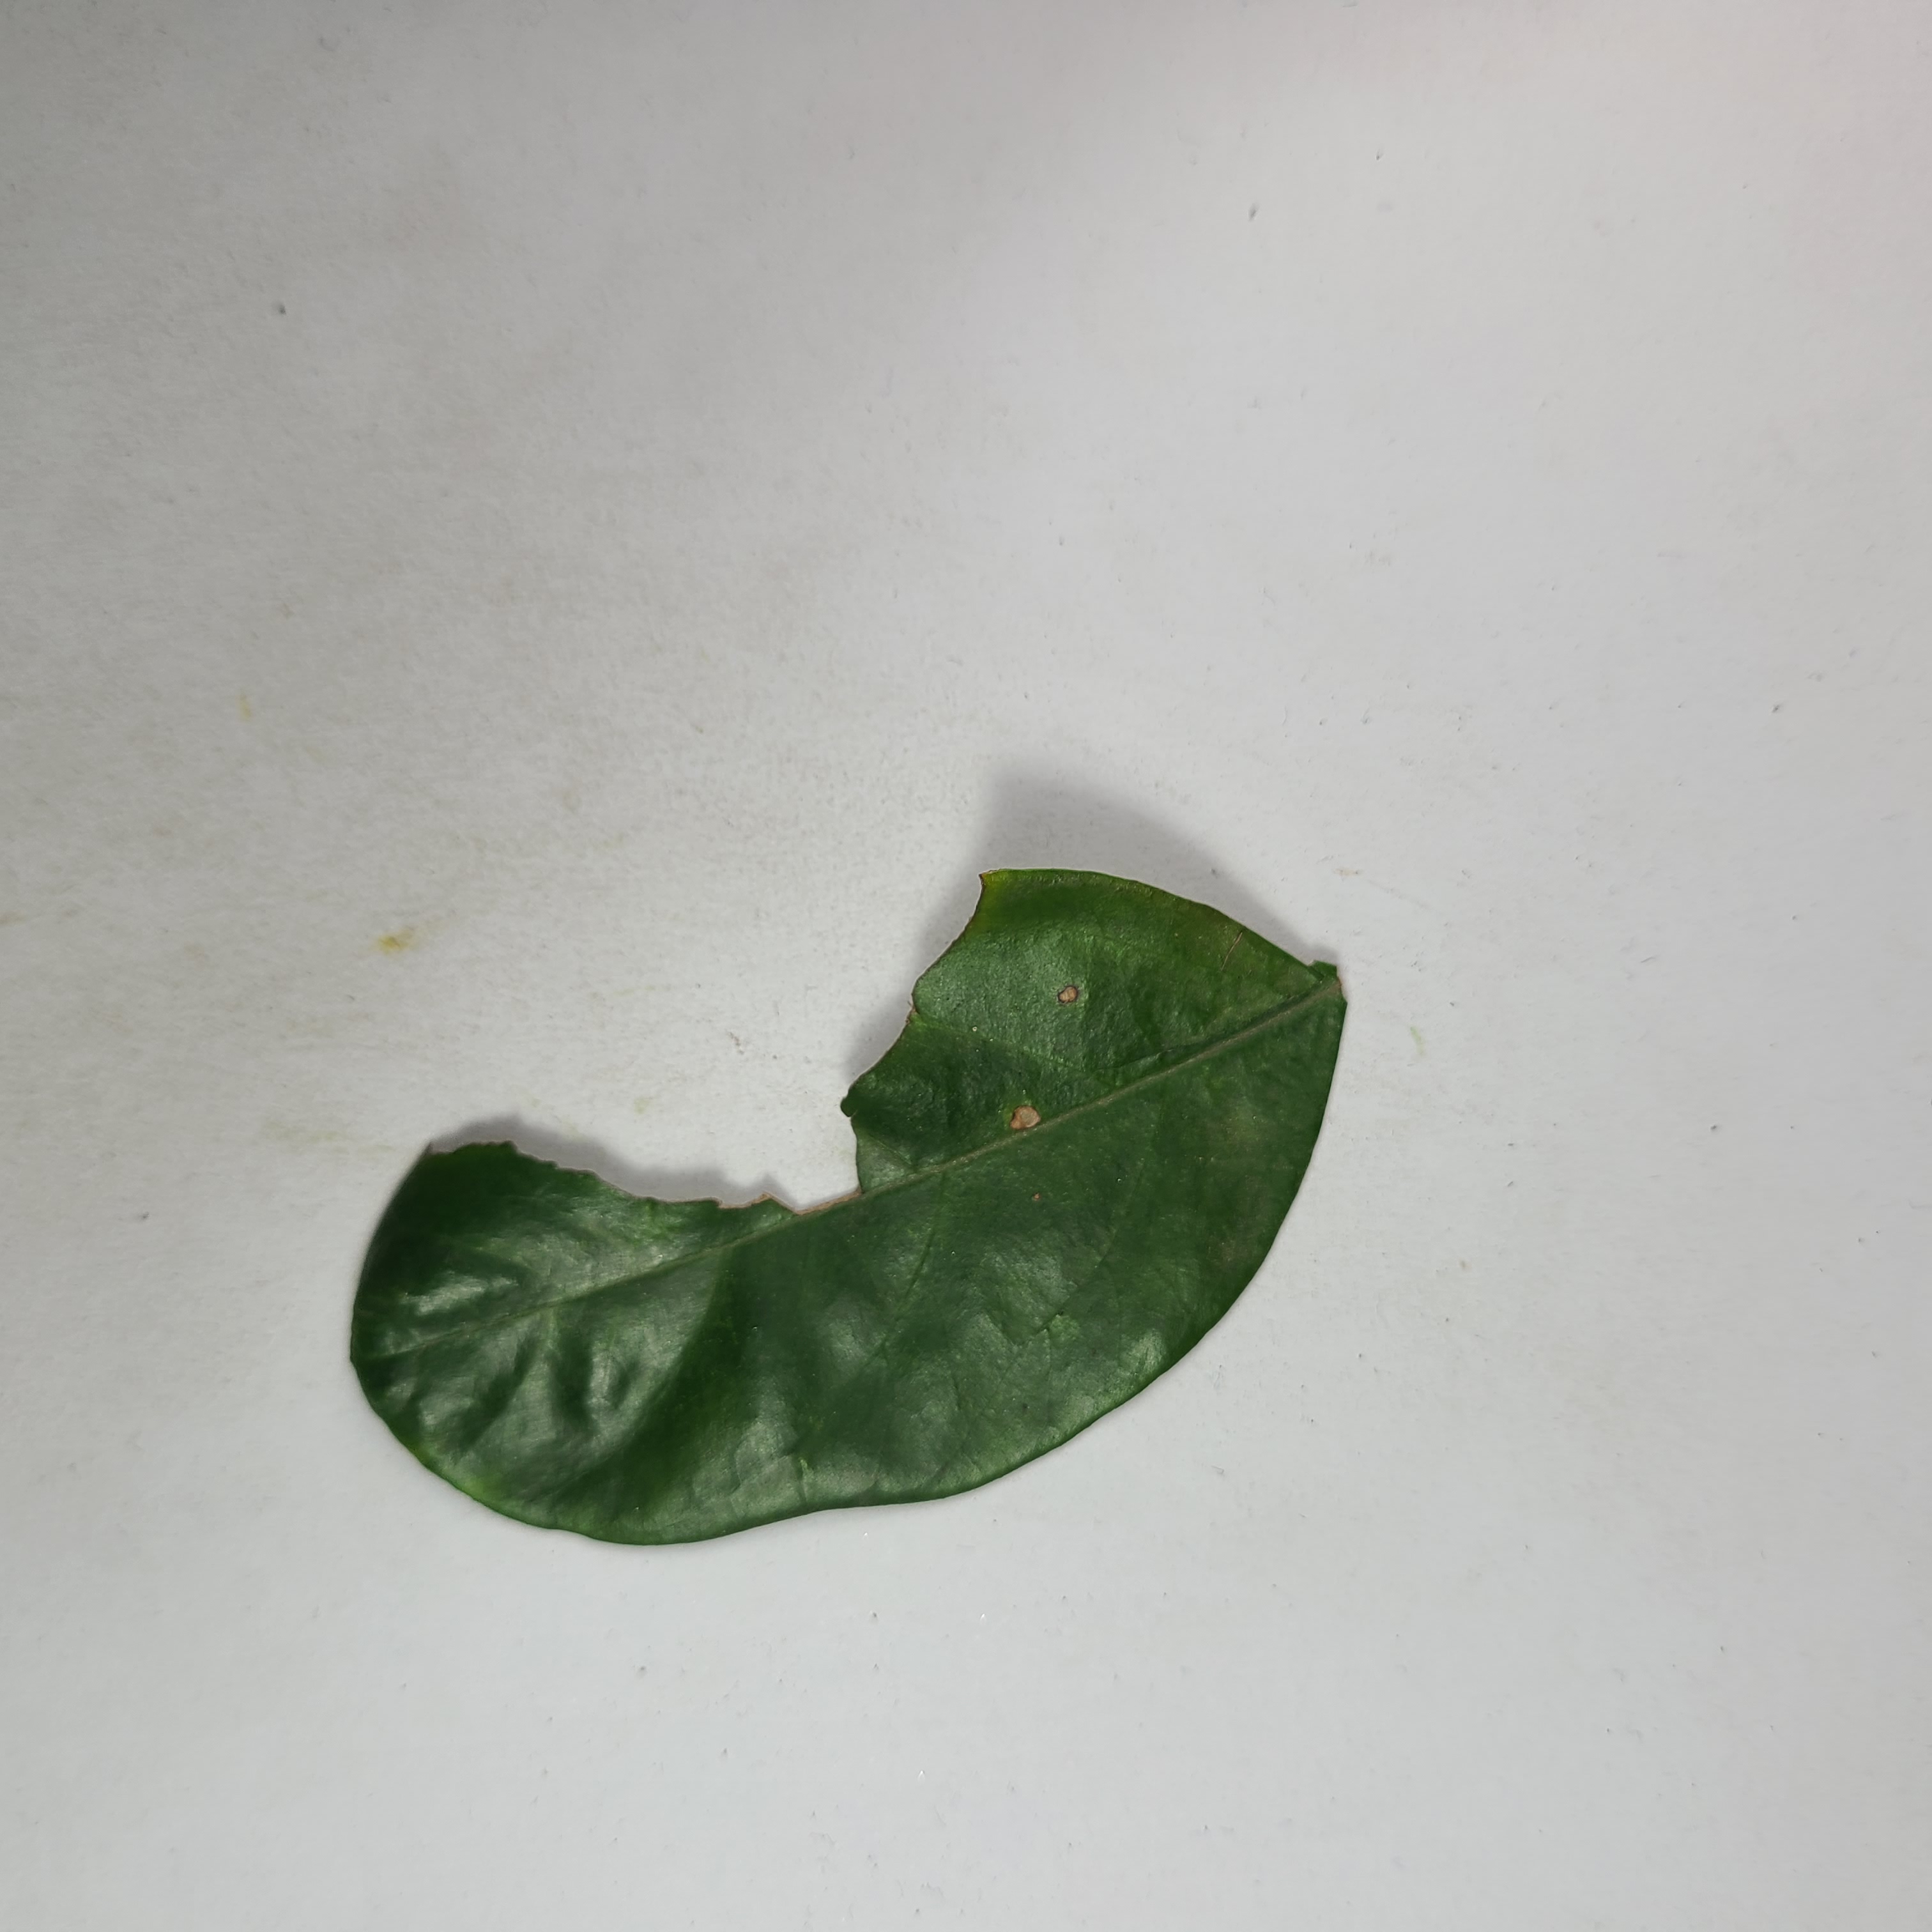
Label: Insect Hole leaves